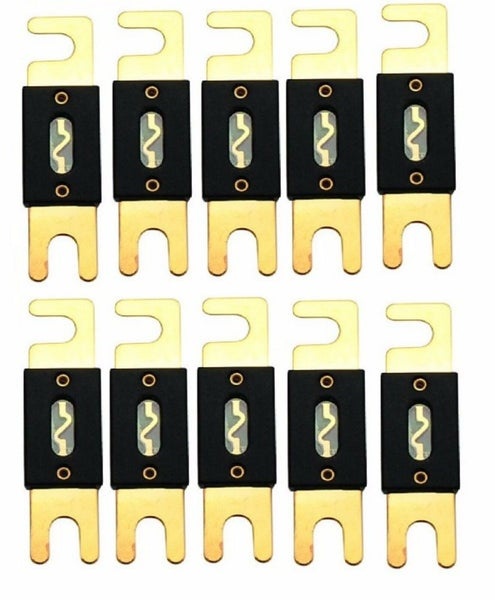
Absolute USA ANL80-10 10 Pack ANL 80 Amp Gold Plated Fuse
10 Absolute ANL-80 80 Amp ANL Fuse Gold Plated High-Quality Fuses Car Audio Blade Don't Let A Blown Fuse Leave You Without Music A High-Current Fuse Protects Your Equipment, Your Car, And You In The Event Of An Electrical Short Circuit. Each of These Heavy-Duty Fuses Features A Little Window Through Which You Can Visually Check the Fuse's Status. Protect Your Electrical System and Ensure Excellent Current Flow for Your Audio System. If You Need to Replace an ANL Fuse, It Is Very Important To Replace It With A Fuse Of The Exact Same Amperage. A Different Rated Fuse Will Likely Cause Serious Electrical Damage. Typical Applications: Car, Truck, Fork Lifts, Marine, Aviation, Powersports, Atvs, Utvs, Motorcycles, Watercraft, Snowmobiles, Boats. Isolates Faults in Equipment Systems Such As Lift Trucks And Other Battery Operated Systems. Connect To 5/16" Studs. General Features: 10 ANL Fuse 80 Amp Gold Plated Type: Amp ANL Style Fuses Gold Plated for Better Power Transfer ANL Style Fuse Gold Plated Wafer Fuses Impact-Resistant polymer body Resistant to Corrosion and increases Conductivity It fits into the standard ANL fuse holder of the fused distribution block Great look and adds protection to any system High Quality Easy View to see if the element is good or bad These fuses are used for any high-performance car audio or other professional application High-Quality Gold-Plated Fuses 80 Amp Gold Plated ANL Fuse Heavy Duty Construction Durable Construction Gold Plated for Professional Look Visible Indication of Blown Condition Safe for Installation Aboard Gasoline Powered Boats ⚠️Warning: This product can expose you to, known to the State of California, to cause cancer. For more information, go to P65Warnings.ca.
Brand: Absolute USA
Category: Vehicles & Parts > Vehicle Parts & Accessories > Motor Vehicle Parts > Motor Vehicle Power & Electrical Systems > Fuses